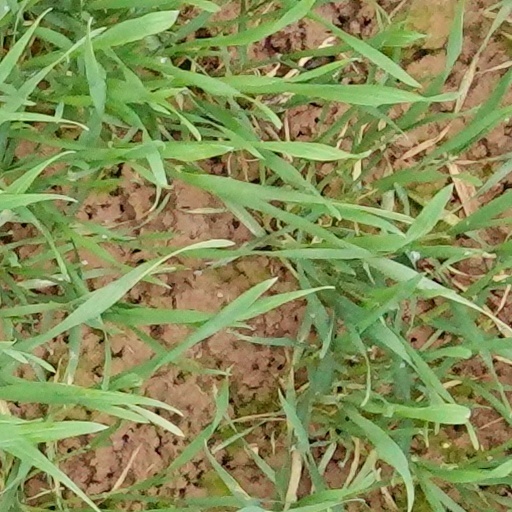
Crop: wheat